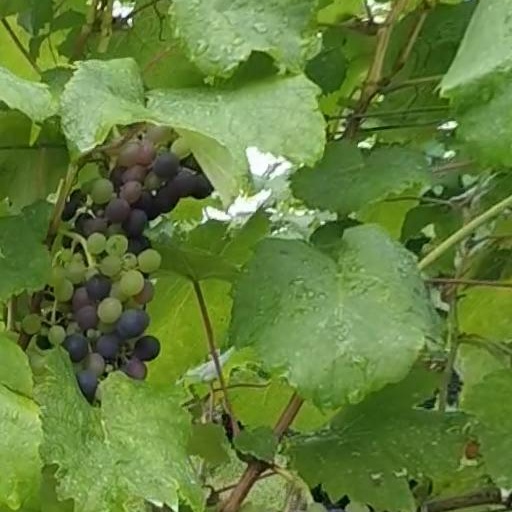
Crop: grape